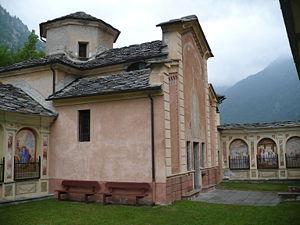
Le Sanctuaire Notre-Dame-de-Grâce de Voury se trouve à Voury, une localité près du chef-lieu de Gaby, en Vallée d'Aoste. C'est l'un des plus importants sanctuaires valdôtains.
Gaby est une commune italienne alpine de la région Vallée d'Aoste.